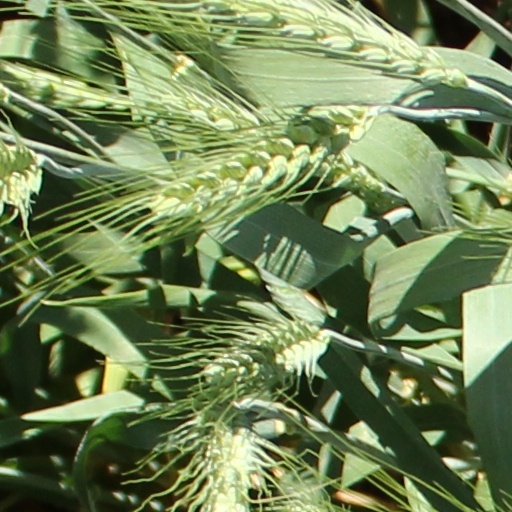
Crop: wheat